David Goffin

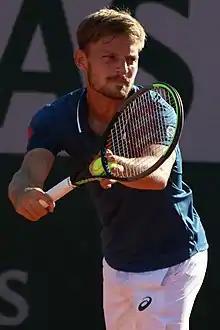
Goffin at the 2021 French Open

Goffin started 2021 at the Antalya Open. Seeded second, he reached the semifinals where he lost to fourth seed and eventual champion, Alex de Minaur. As the top seed at the first edition of the Great Ocean Road Open, he was defeated in the second round by rising star Carlos Alcaraz. Seeded 13th at the Australian Open, he was eliminated in the first round by Australian wildcard Alexei Popyrin in five sets, despite holding four match points in the fourth set.